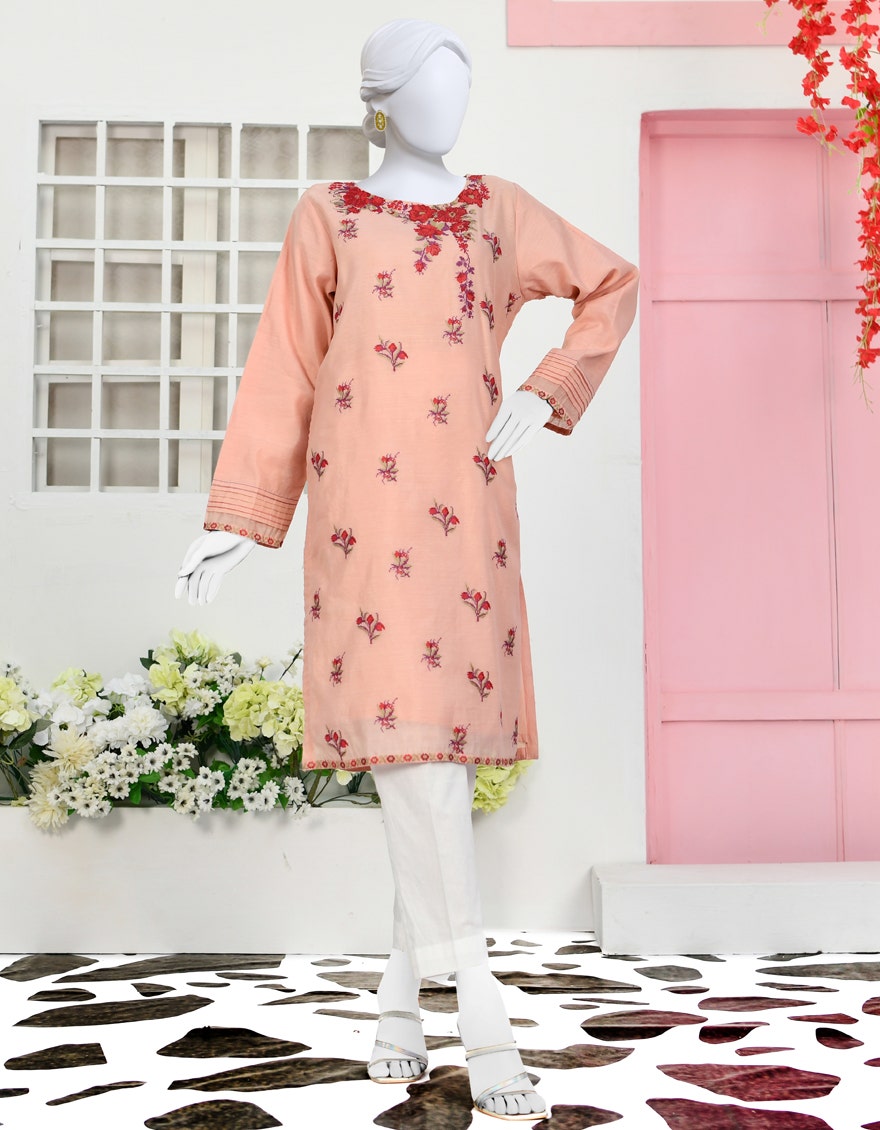
pink multi embroidered cotton tunic with